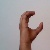
The image shows a hand gesture representing the letter 'C' in Indian Sign Language.